Pope Martin IV

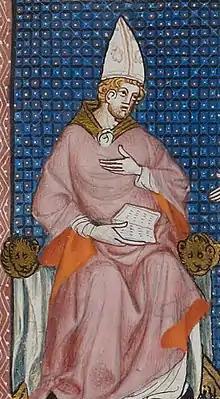
14th century Illumination of Pope Martin IV

Pope Martin IV (born Simon de Brion; 1210/1220 – 28 March 1285), was the head of the Catholic Church and ruler of the Papal States from 22 February 1281 until his death in 1285. He was the last French pope to hold his court in Rome before the papacy moved to Avignon.